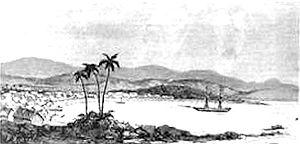
L'expédition de Madagascar est une intervention militaire qui a conduit à la colonisation de Madagascar par la France. Il y eut en fait deux expéditions, la première en 1881-1882 qui aboutit à la signature d'un protectorat peu appliqué et la seconde en 1894-1895 qui conduira in fine à l'annexion de Madagascar en 1897 après que le général Gallieni eut fini de "pacifier l'île".
La première guerre franco-malgache est une guerre qui opposa la France à Madagascar entre 1883 et 1885. Le traité de paix signé le 17 décembre 1885 établit la domination des Français, qui désormais représenteront Madagascar dans ses relations extérieures. En outre, l'État malgache est contraint de souscrire auprès d'une banque française un emprunt de dix millions de francs. Ce protectorat qui ne dit pas son nom est accepté par le Royaume-Uni en 1890 en échange de la liberté qu'il obtient de s'emparer de Zanzibar.